Bell M. Shimada

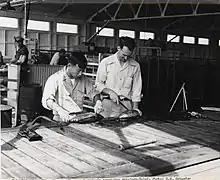
Bell M. Shimada (left) and Fred Cleaver examining skipjack tuna, circa 1951

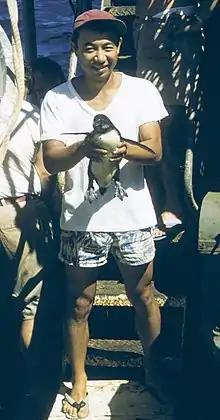
Bell M. Shimada, circa 1957

Remaining in Japan, Shimada accepted a civilian position as a fisheries biologist in the Natural Resources Section on the staff of the Supreme Commander for the Allied Powers (SCAP). His duties involved researching and analyzing Japanese fisheries activities and compiling and collating data on them. He played a major role in drafting SCAP directives to the Japanese government, particularly on whaling, and his first professional publication, "Japanese Whaling in the Bonin Islands Area" (United States Fish and Wildlife Service, Fishery Leaflet No. 248), published in 1947, was based on his studies and reports on whaling while he was in Japan.